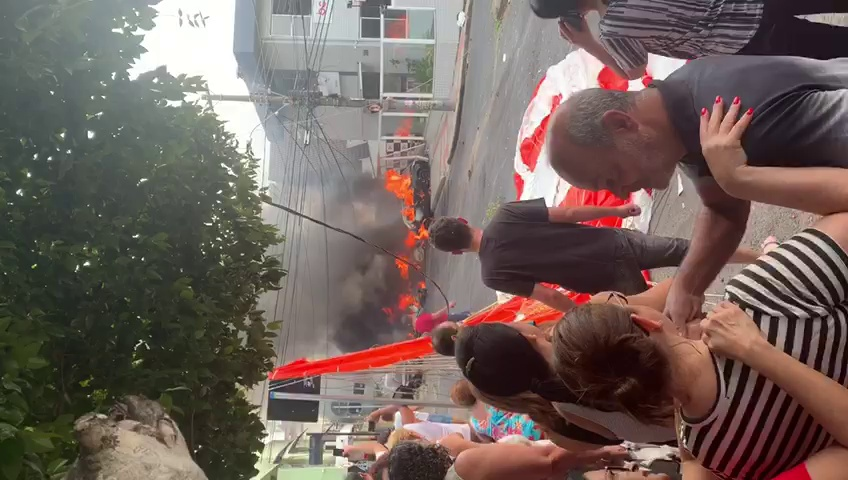
Fire: yes
Smoke: yes